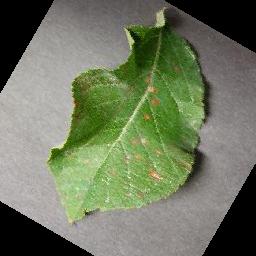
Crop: apple
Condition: cedar_rust